Bellingwedde

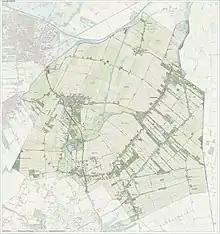
2015 map of Bellingwedde

Bellingwedde is located at in the east of the province of Groningen, in the northeast of the Netherlands on the border with Germany. It is in the south of the region of Oldambt and in the north of the region of Westerwolde.